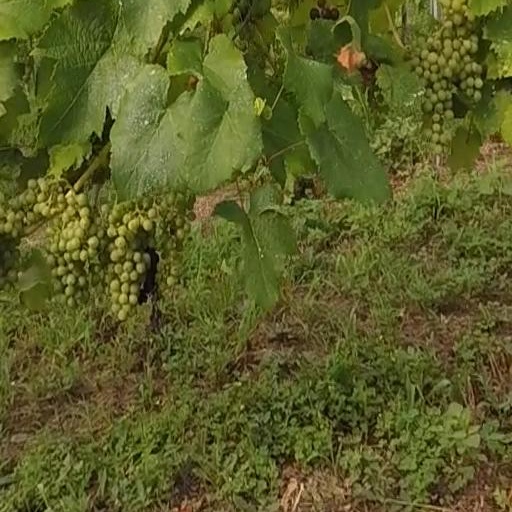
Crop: grape